Soyeon

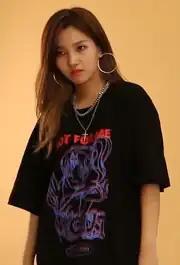
Soyeon during "Unpretty Rapstar 3" in 2016.

In January 2016, Soyeon appeared as a representative trainee for Cube Entertainment in the first season of the girl group survival show "Produce 101". She remained a popular contestant throughout the show's run, peaking at 10th place on the fifth episode. However, she ranked at number 20 on the last episode and failed to become a member of the winning project girl group, I.O.I.